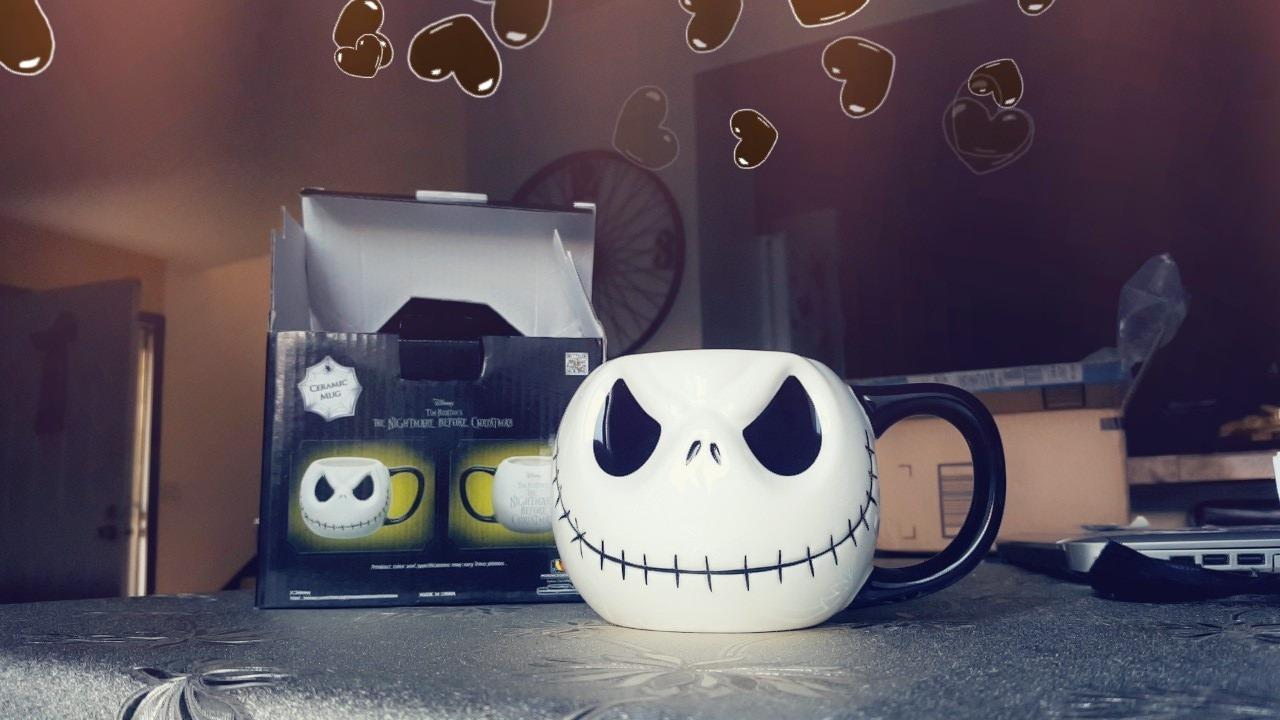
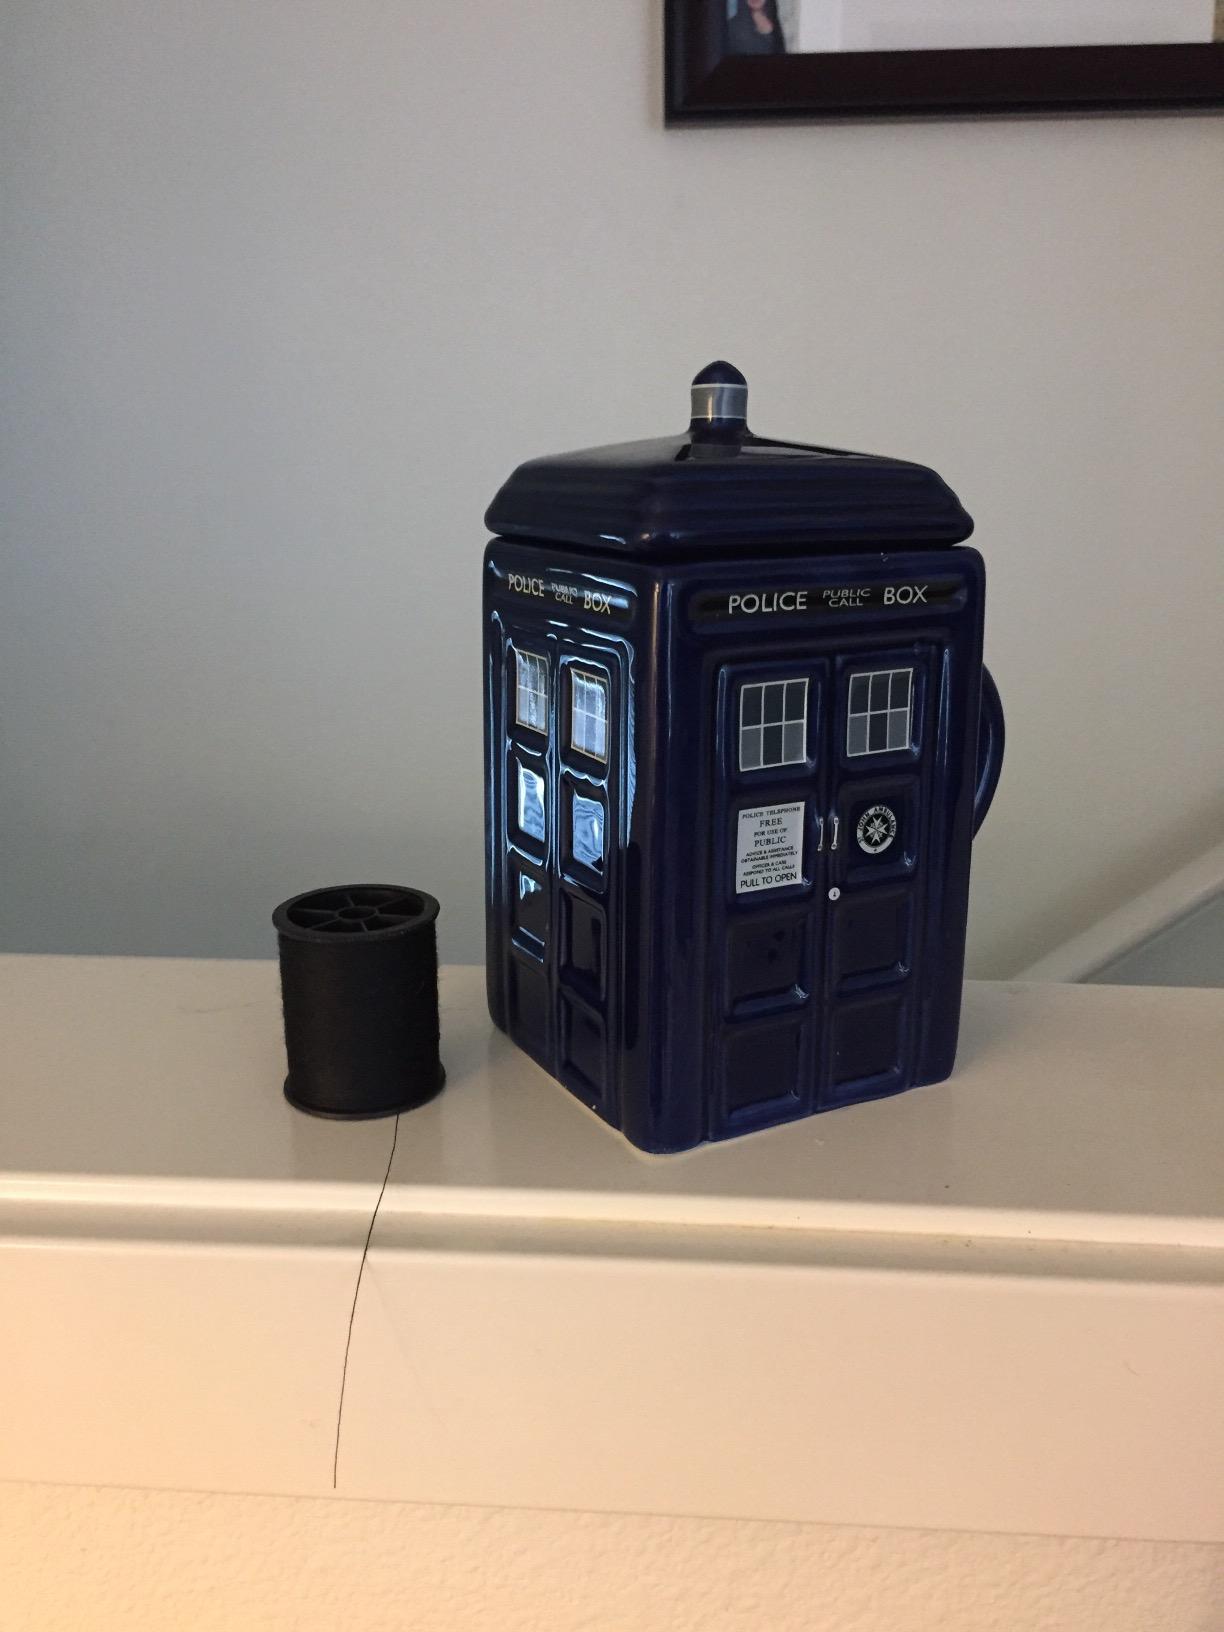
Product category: items_mug
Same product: no